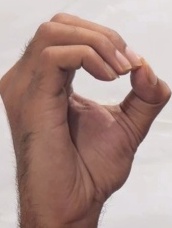
ASL sign: O